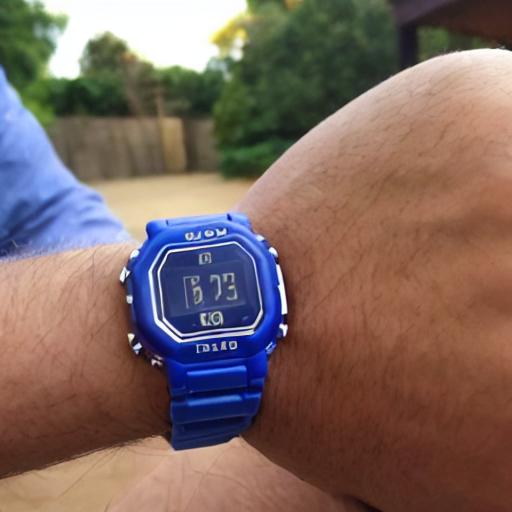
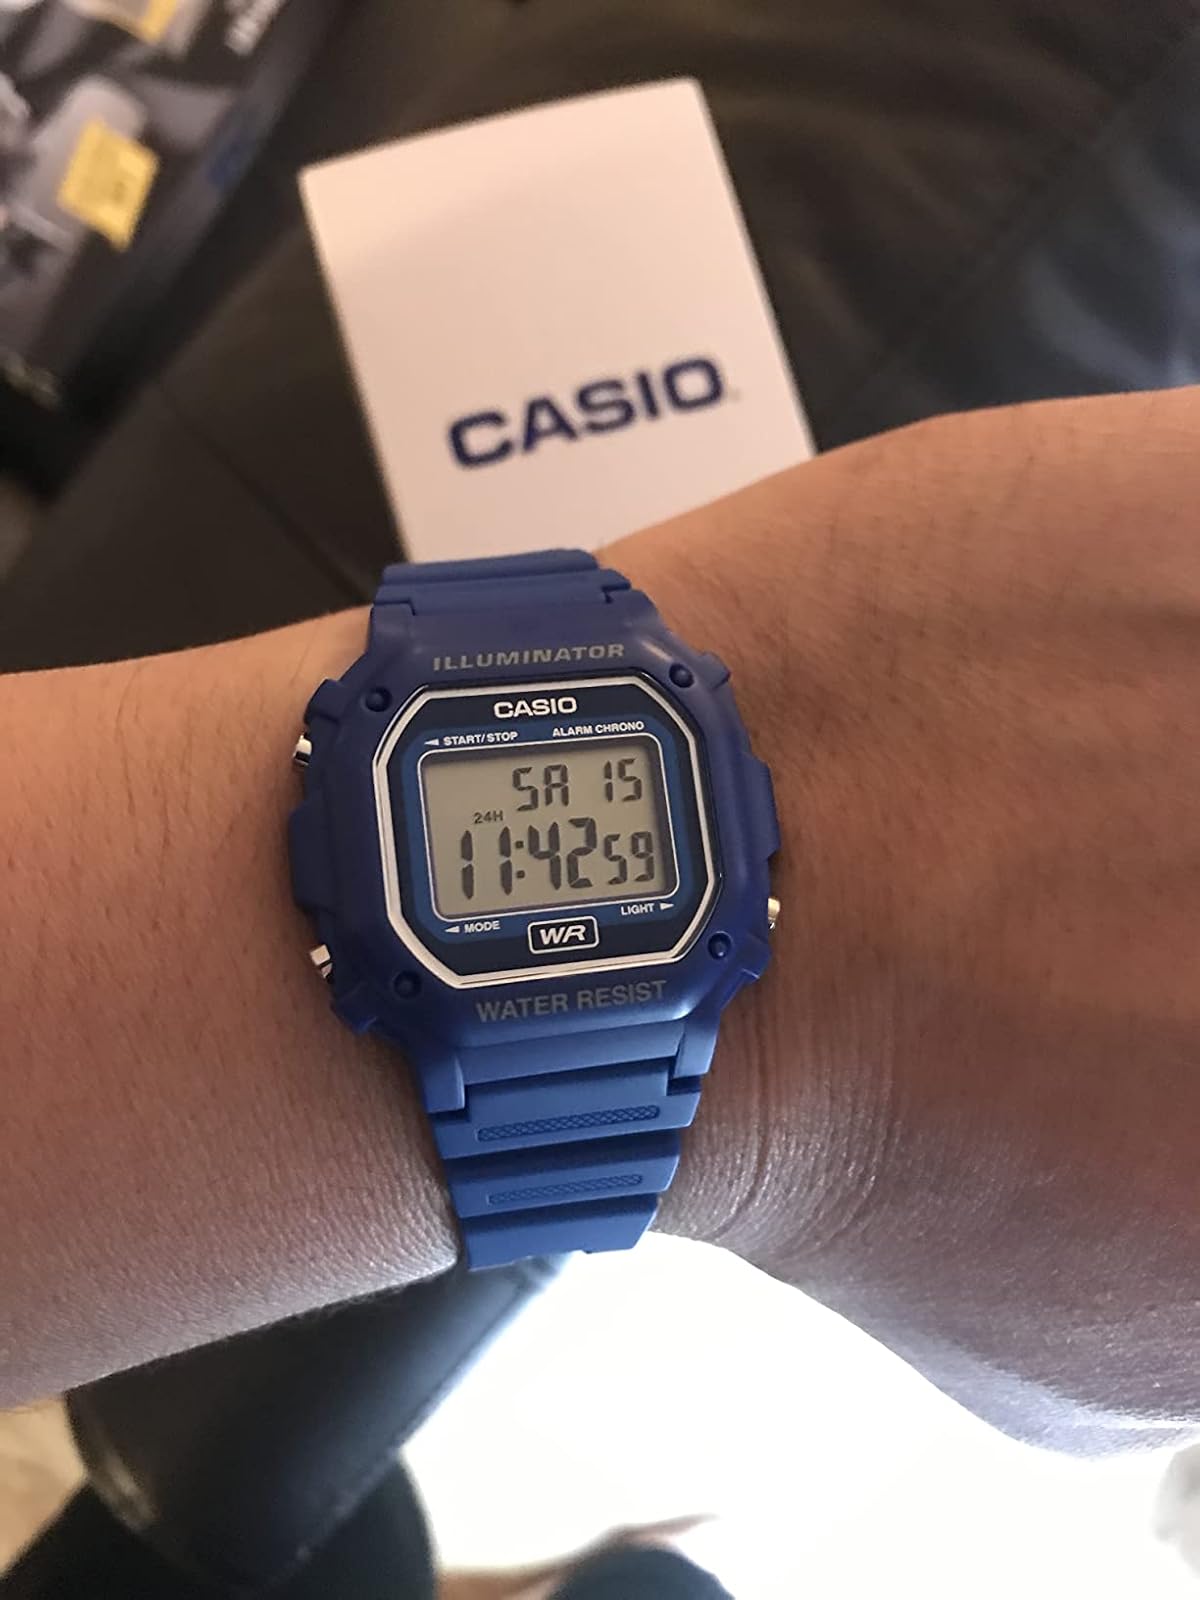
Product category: accessories_watch
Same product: no